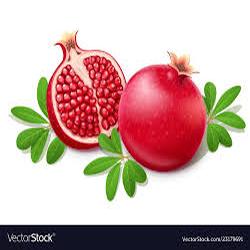
Label: Pomegranate